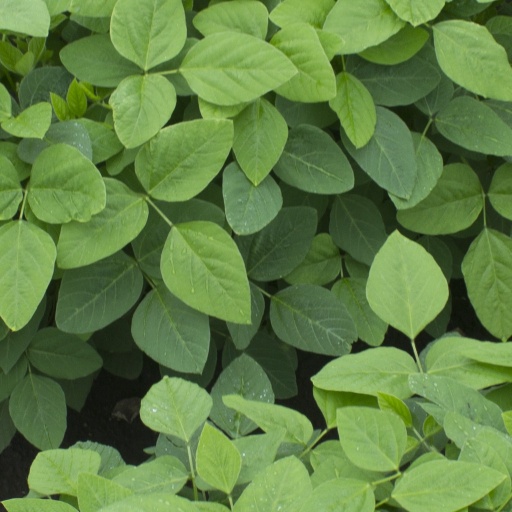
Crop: soybean